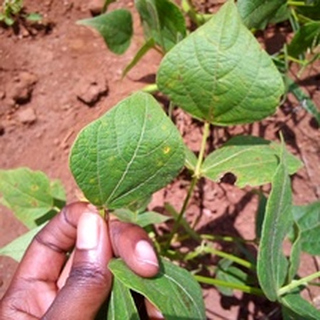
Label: bean_rust